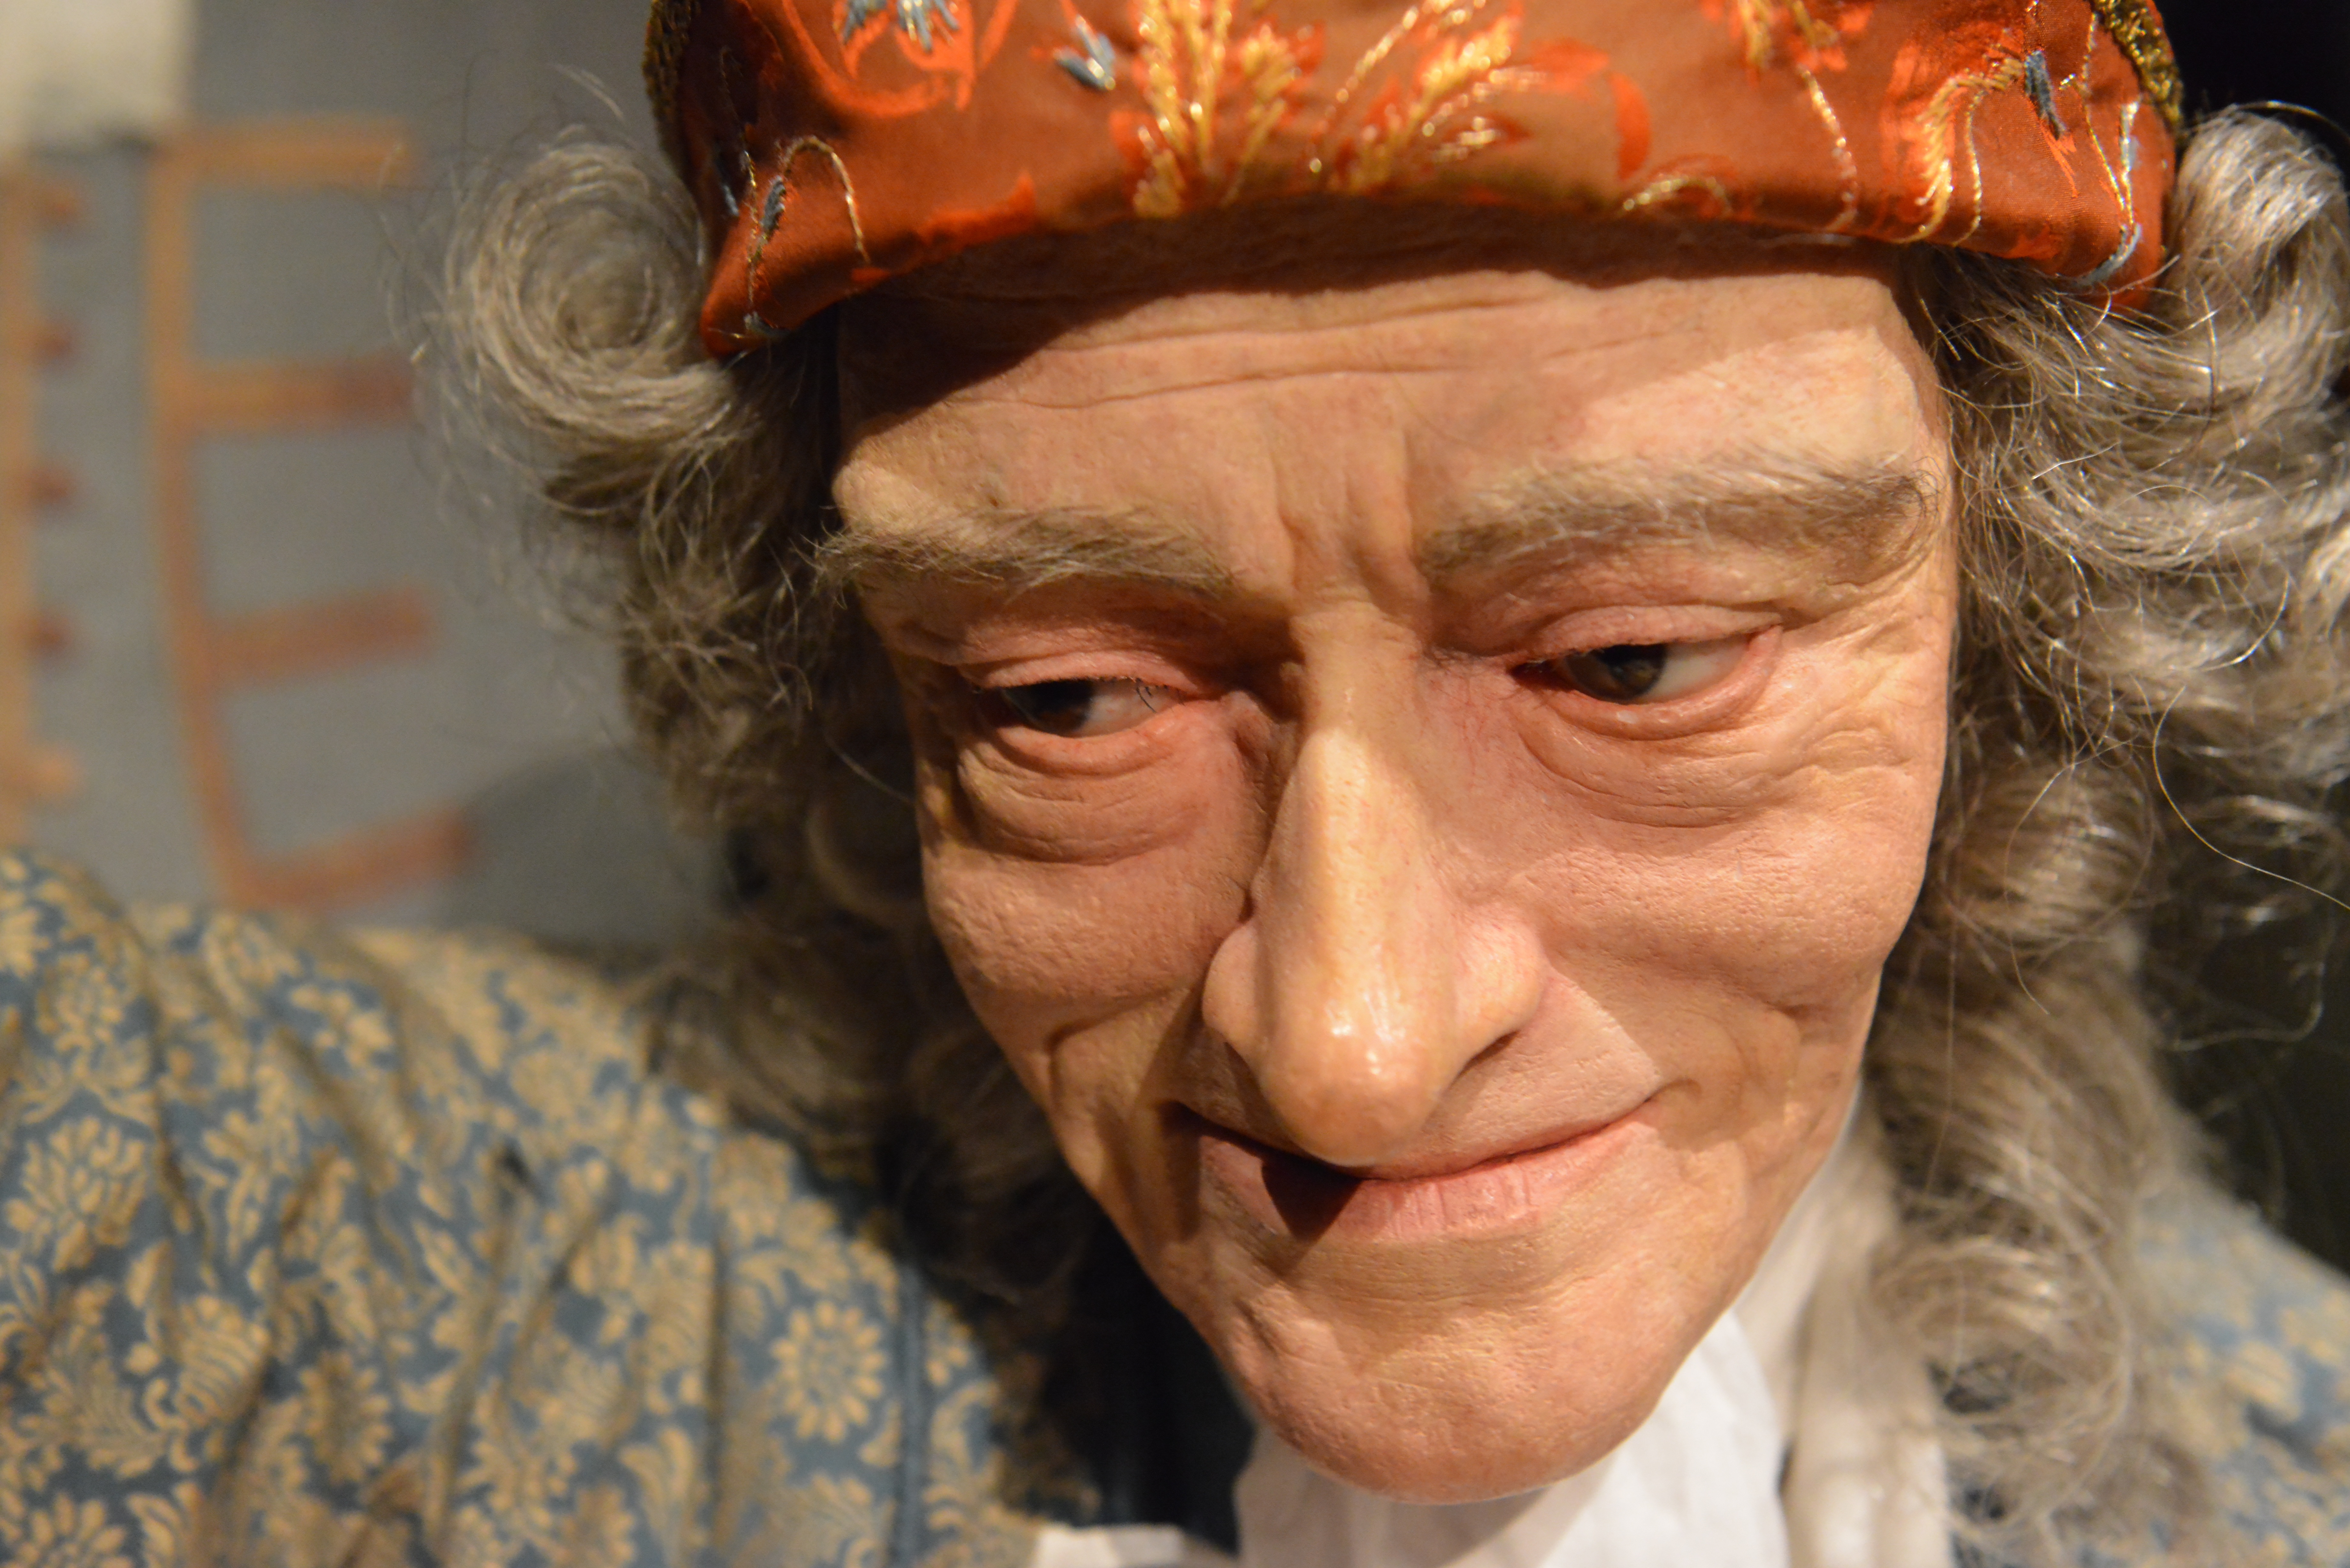
man, person, people, old, portrait, think, lady, senior citizen, close up, face, glasses, head, skin, wise, wax, grandparent